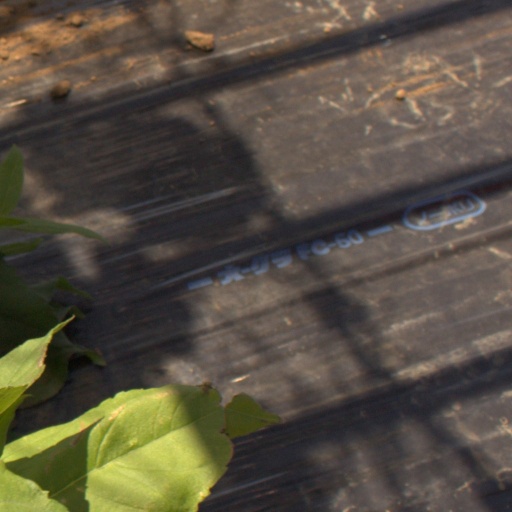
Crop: Jerusalem artichoke